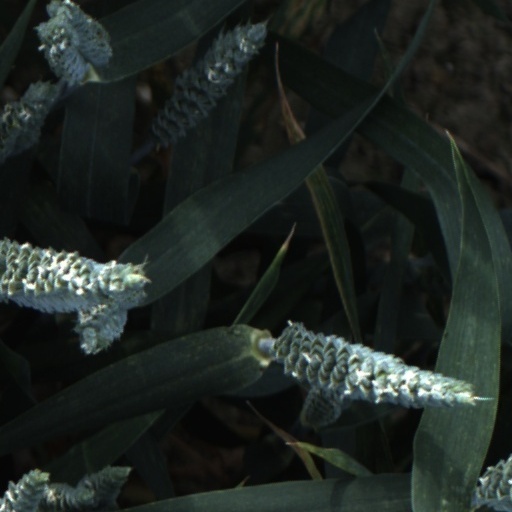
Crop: wheat